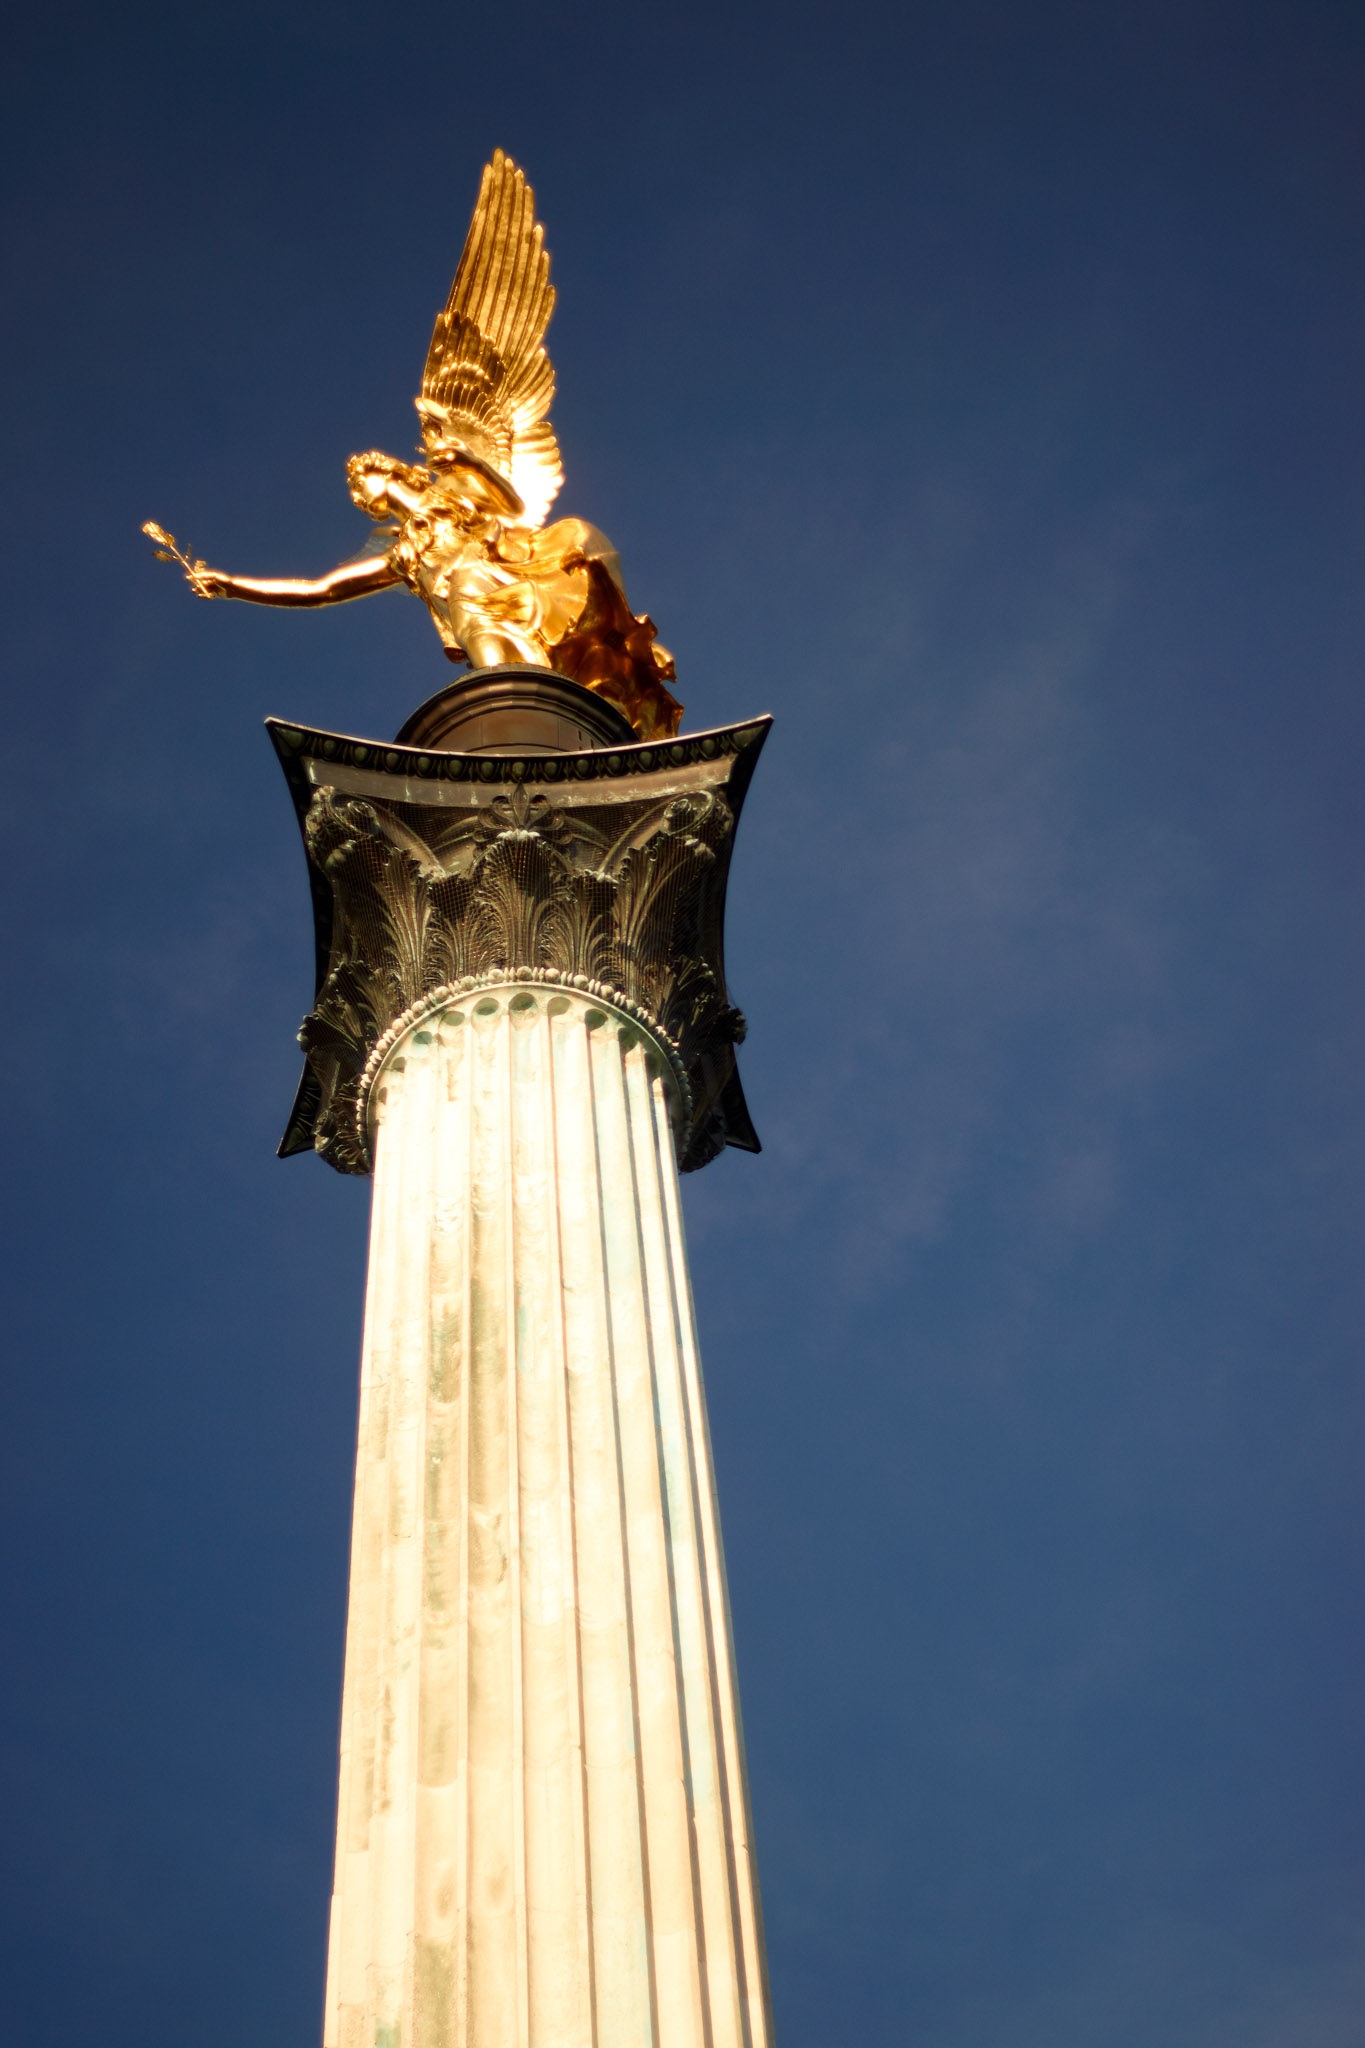
monument, statue, tower, landmark, sculpture, angel, art, figure, temple, spire, steeple, angel figure